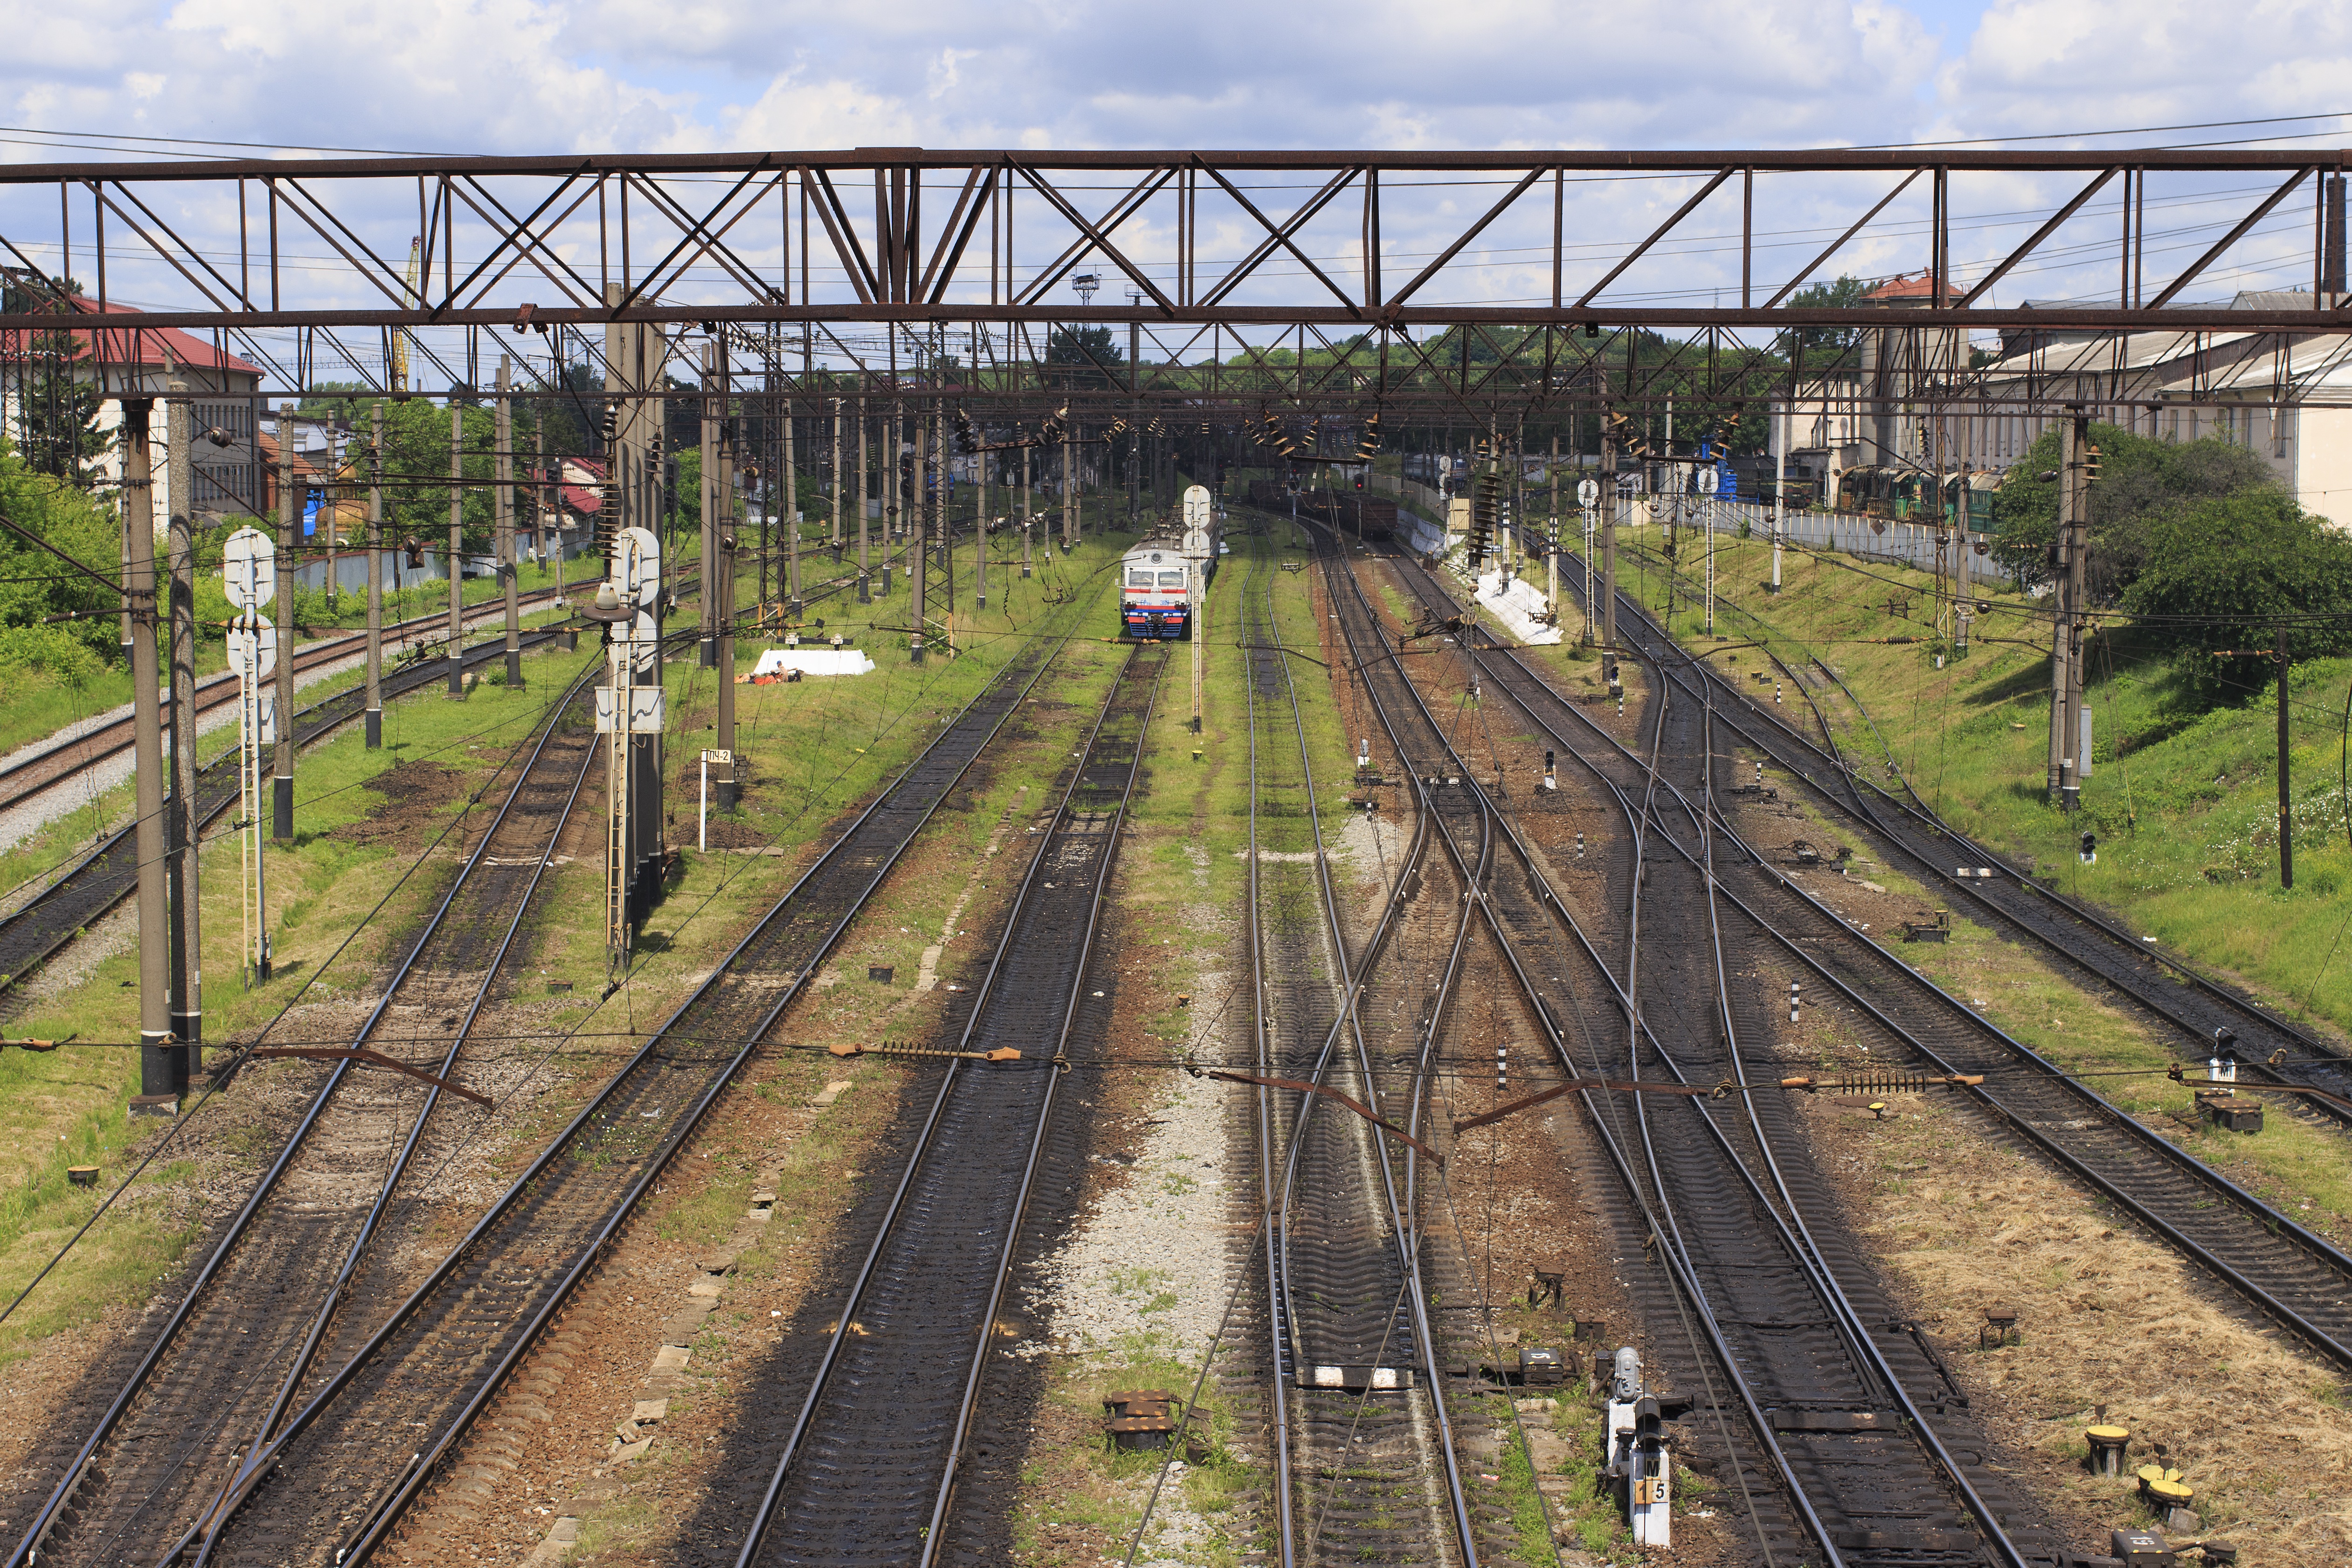
track, railway, road, rail, train, transport, vehicle, train station, public transport, interchange, rails, crossroads, trains, node, junction, rail transport, the way, electric train, elektrichka, rolling stock, railroad car, high speed rail